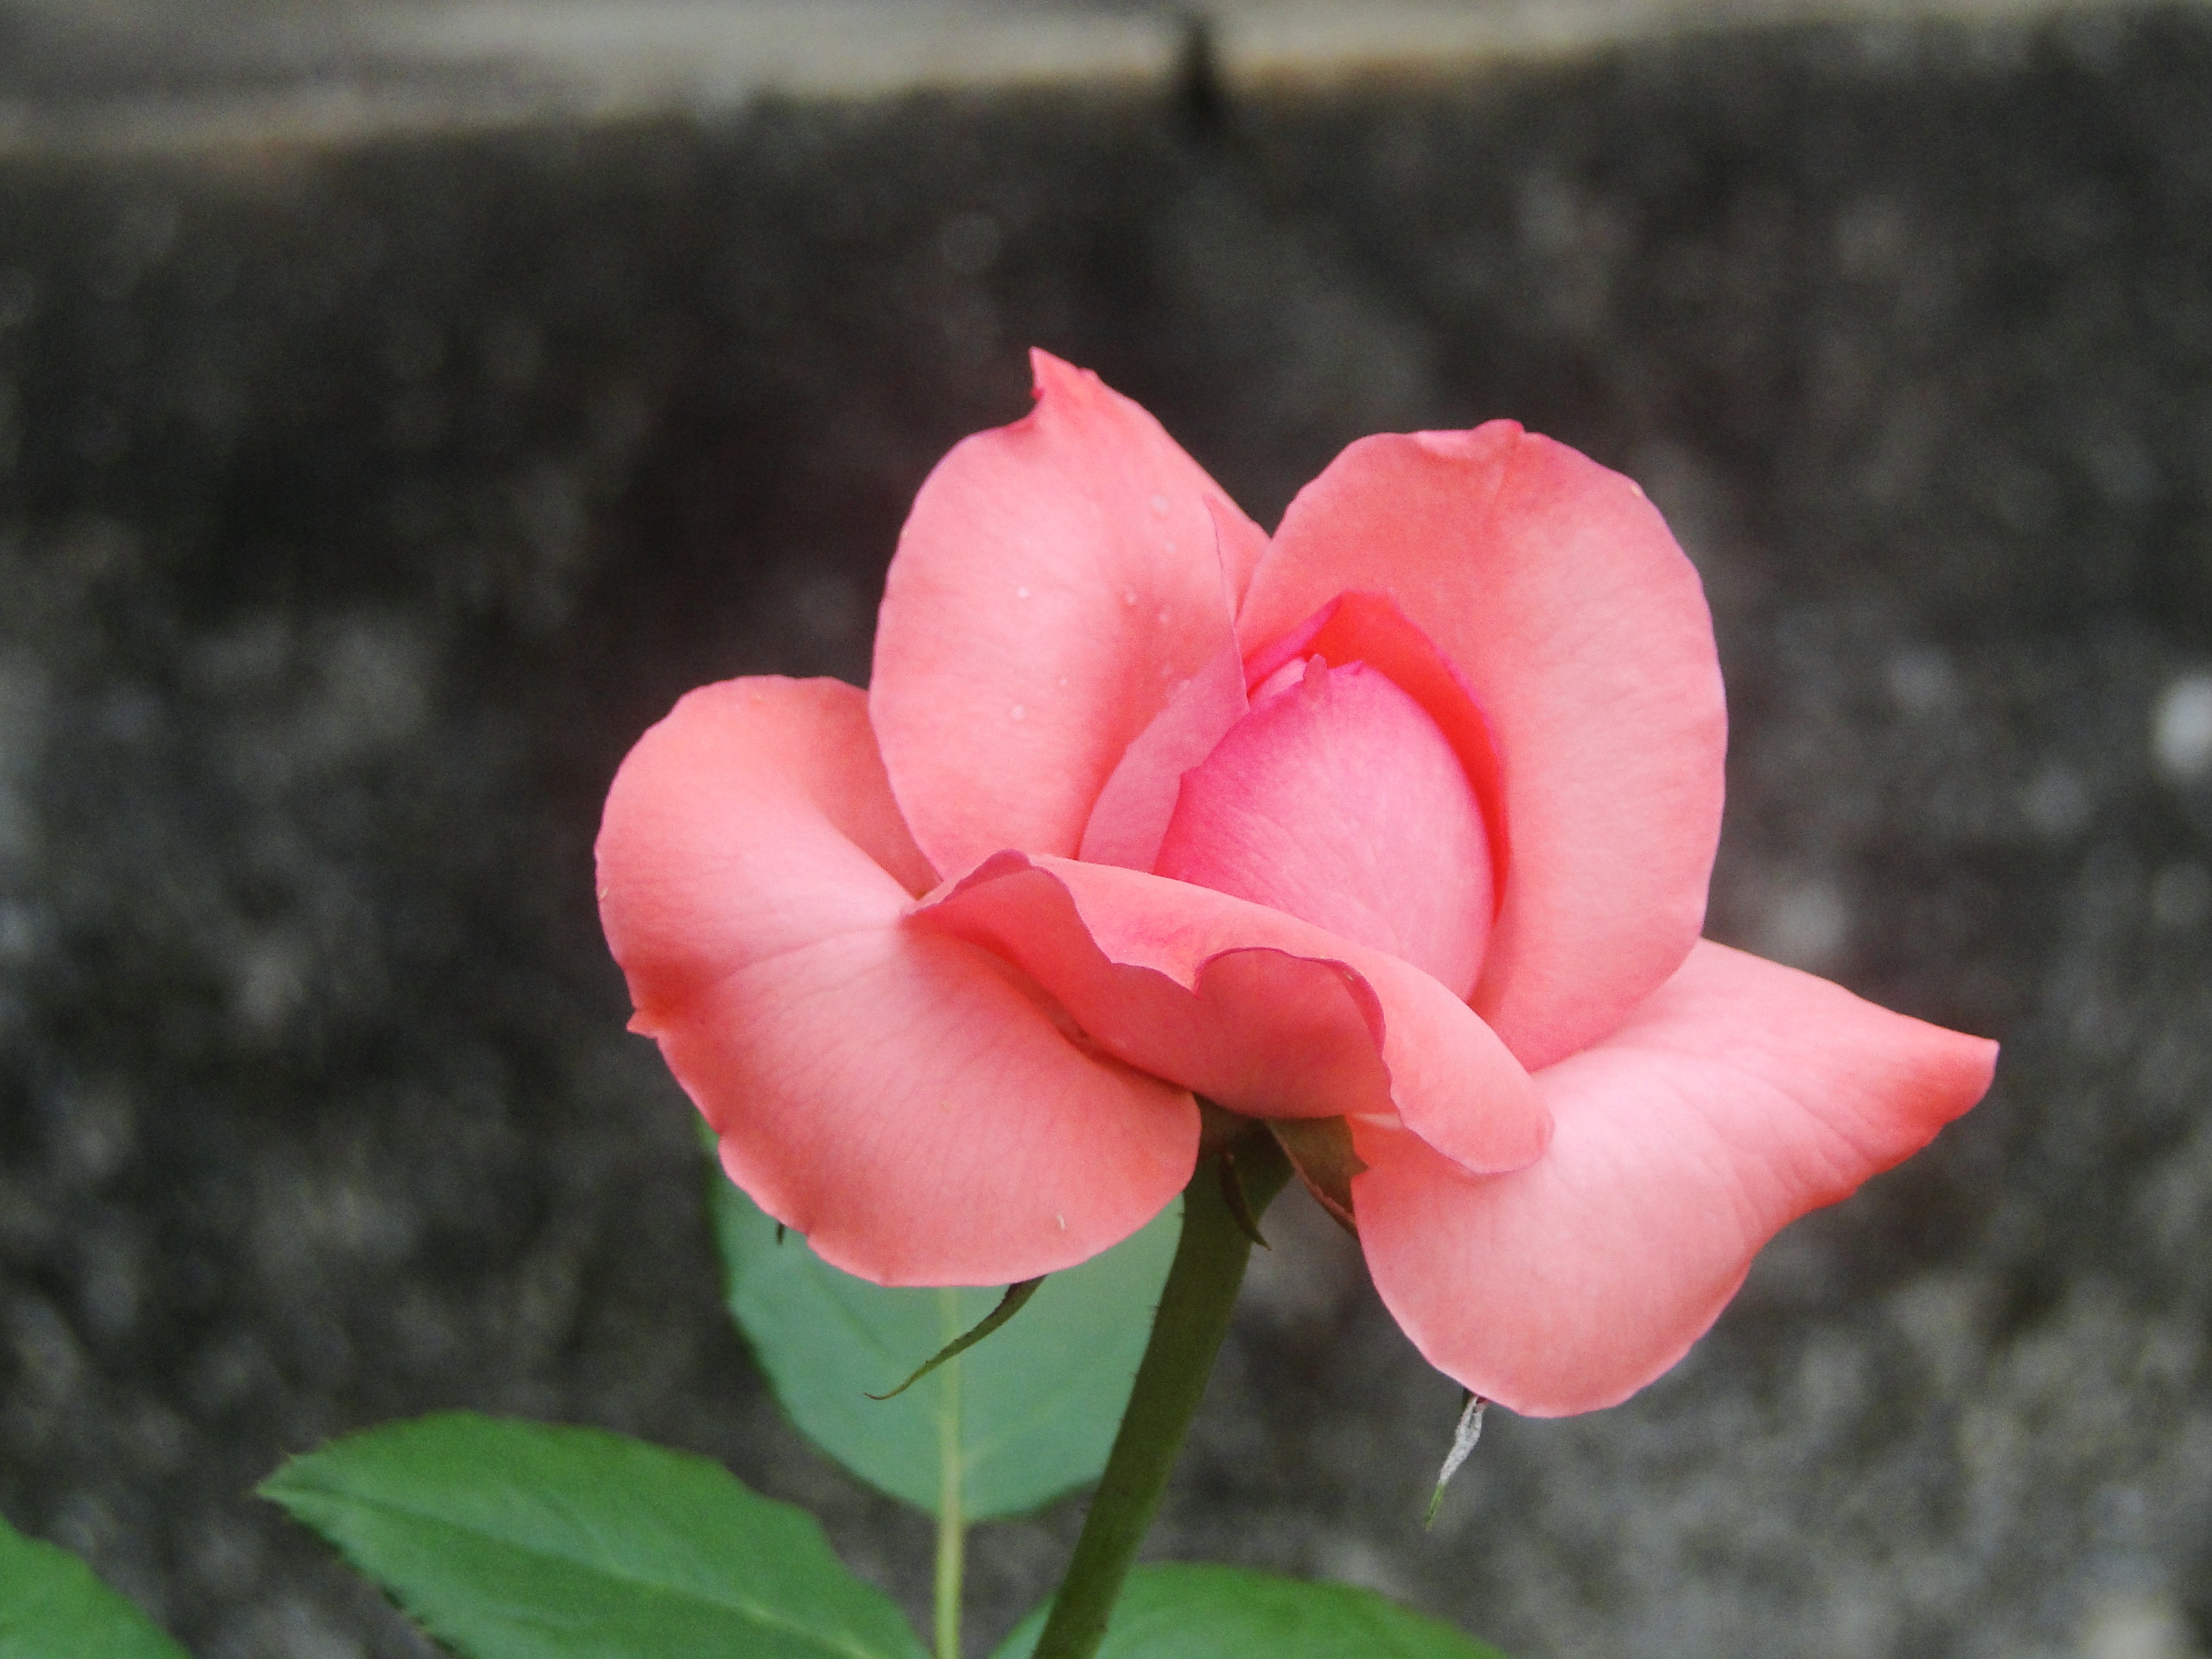
nature, blossom, plant, flower, petal, rose, red, garden, pink, flora, rose bush, button, rosa, perfume, macro photography, color pink, flowering plant, garden roses, rose family, horta, land plant